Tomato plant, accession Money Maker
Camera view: tilt-top (135 deg); turntable rotation: 60 degrees
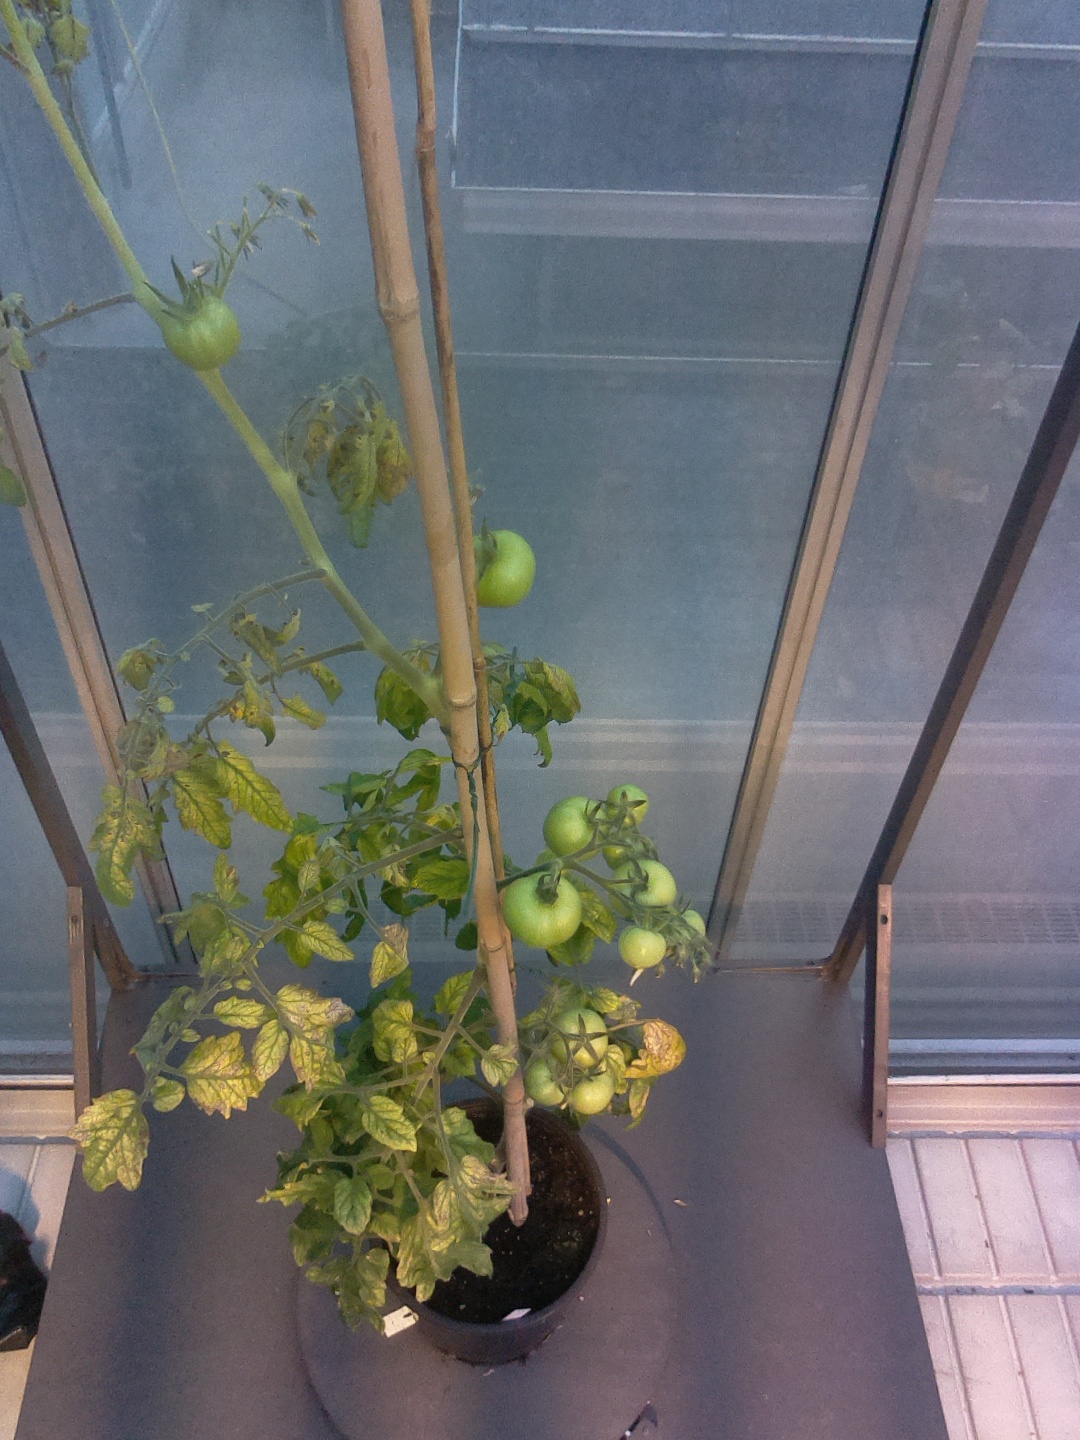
BBCH growth stage 78: 80% -90% of final fruit size